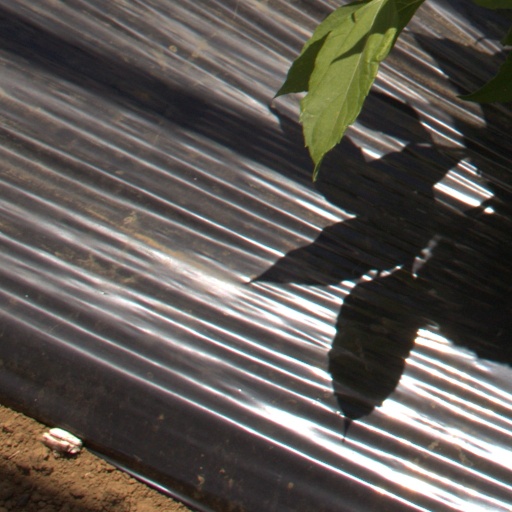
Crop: Jerusalem artichoke